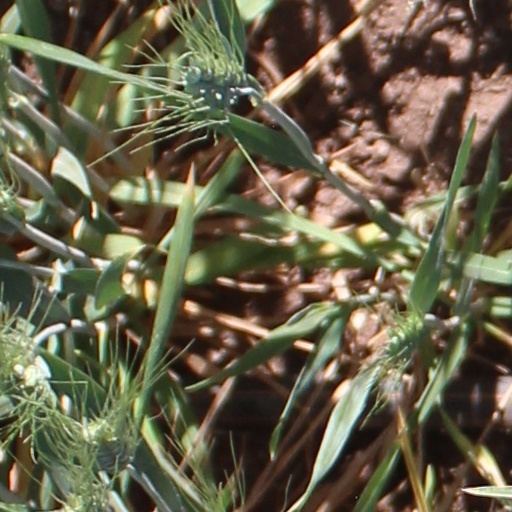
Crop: wheat